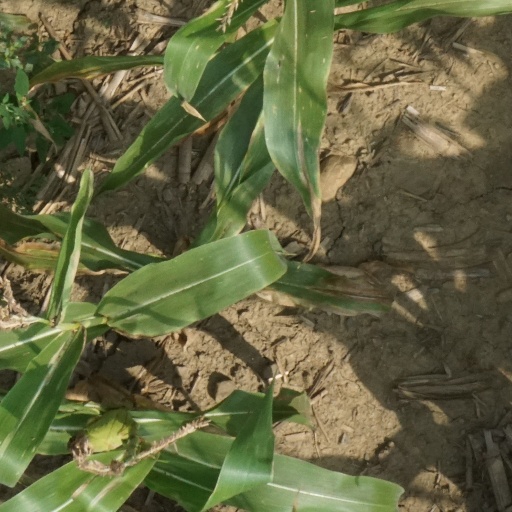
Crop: maize; corn